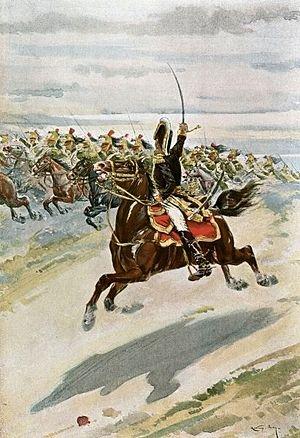
Les dragons de la Garde impériale, 1813. Au premier plan, le général de brigade comte Louis Michel Letort de Lorville, colonel-major du régiment.
Le régiment de dragons de la Garde impériale est une unité de cavalerie lourde française créée le 15 avril 1806 par Napoléon Iᵉʳ. En service dans la cavalerie de la Garde impériale jusqu'à sa dissolution en 1815, ce régiment porte aussi le nom de « dragons de l’Impératrice » en hommage à sa marraine, Joséphine de Beauharnais. Sous l'Empire, les dragons forment, avec les grenadiers à cheval, la brigade de cavalerie lourde de la Garde impériale.